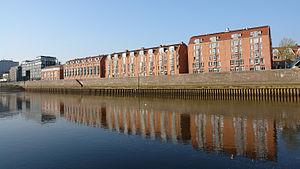
Le Teerhof est une péninsule fluviale d'Allemagne faisant face au centre-ville de Brême, à la confluence de la Weser et de la Kleine Weser. Urbanisée dès le XVIIᵉ siècle, elle est connectée au reste de la ville par plusieurs ponts et passerelles. Elle est essentiellement occupée par des immeubles résidentiels et par le musée d'art moderne de Weserburg.